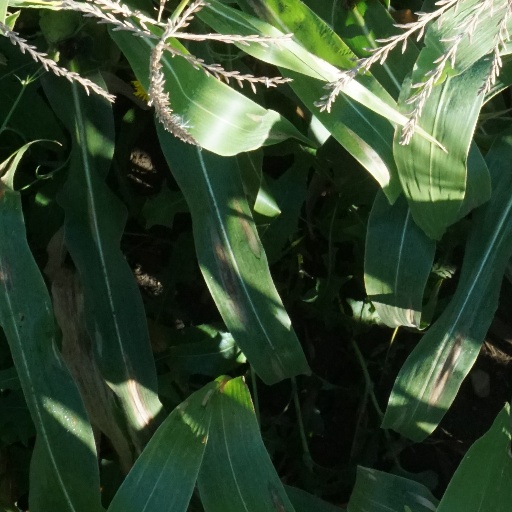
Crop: maize; corn